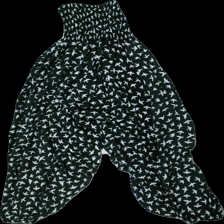
View: back
Type: Dress
Category: Ladies
Brand: Not in the list
Colors: Black, Blue
Material: 100% viskos
Pattern: Animal print
Cut: None
Season: All
Holes: Minor
Damage: trasiga snörren
Damage location: top center
Damage 2: lösa trådar
Damage 2 location: top center
Price range: <50
Recommended usage: Export
Description: jumpsuit med tryck
Comment: urtvättad